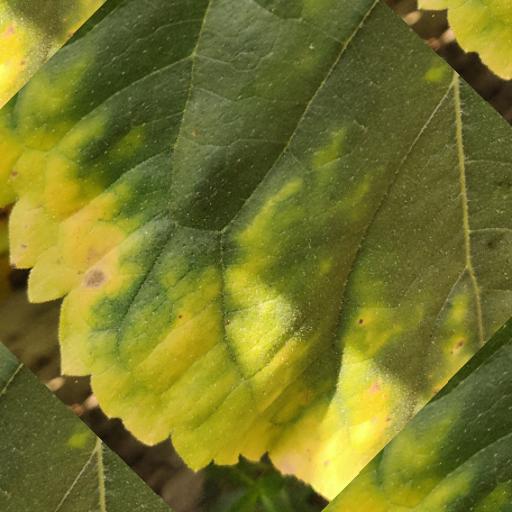
Label: Downy_mildew